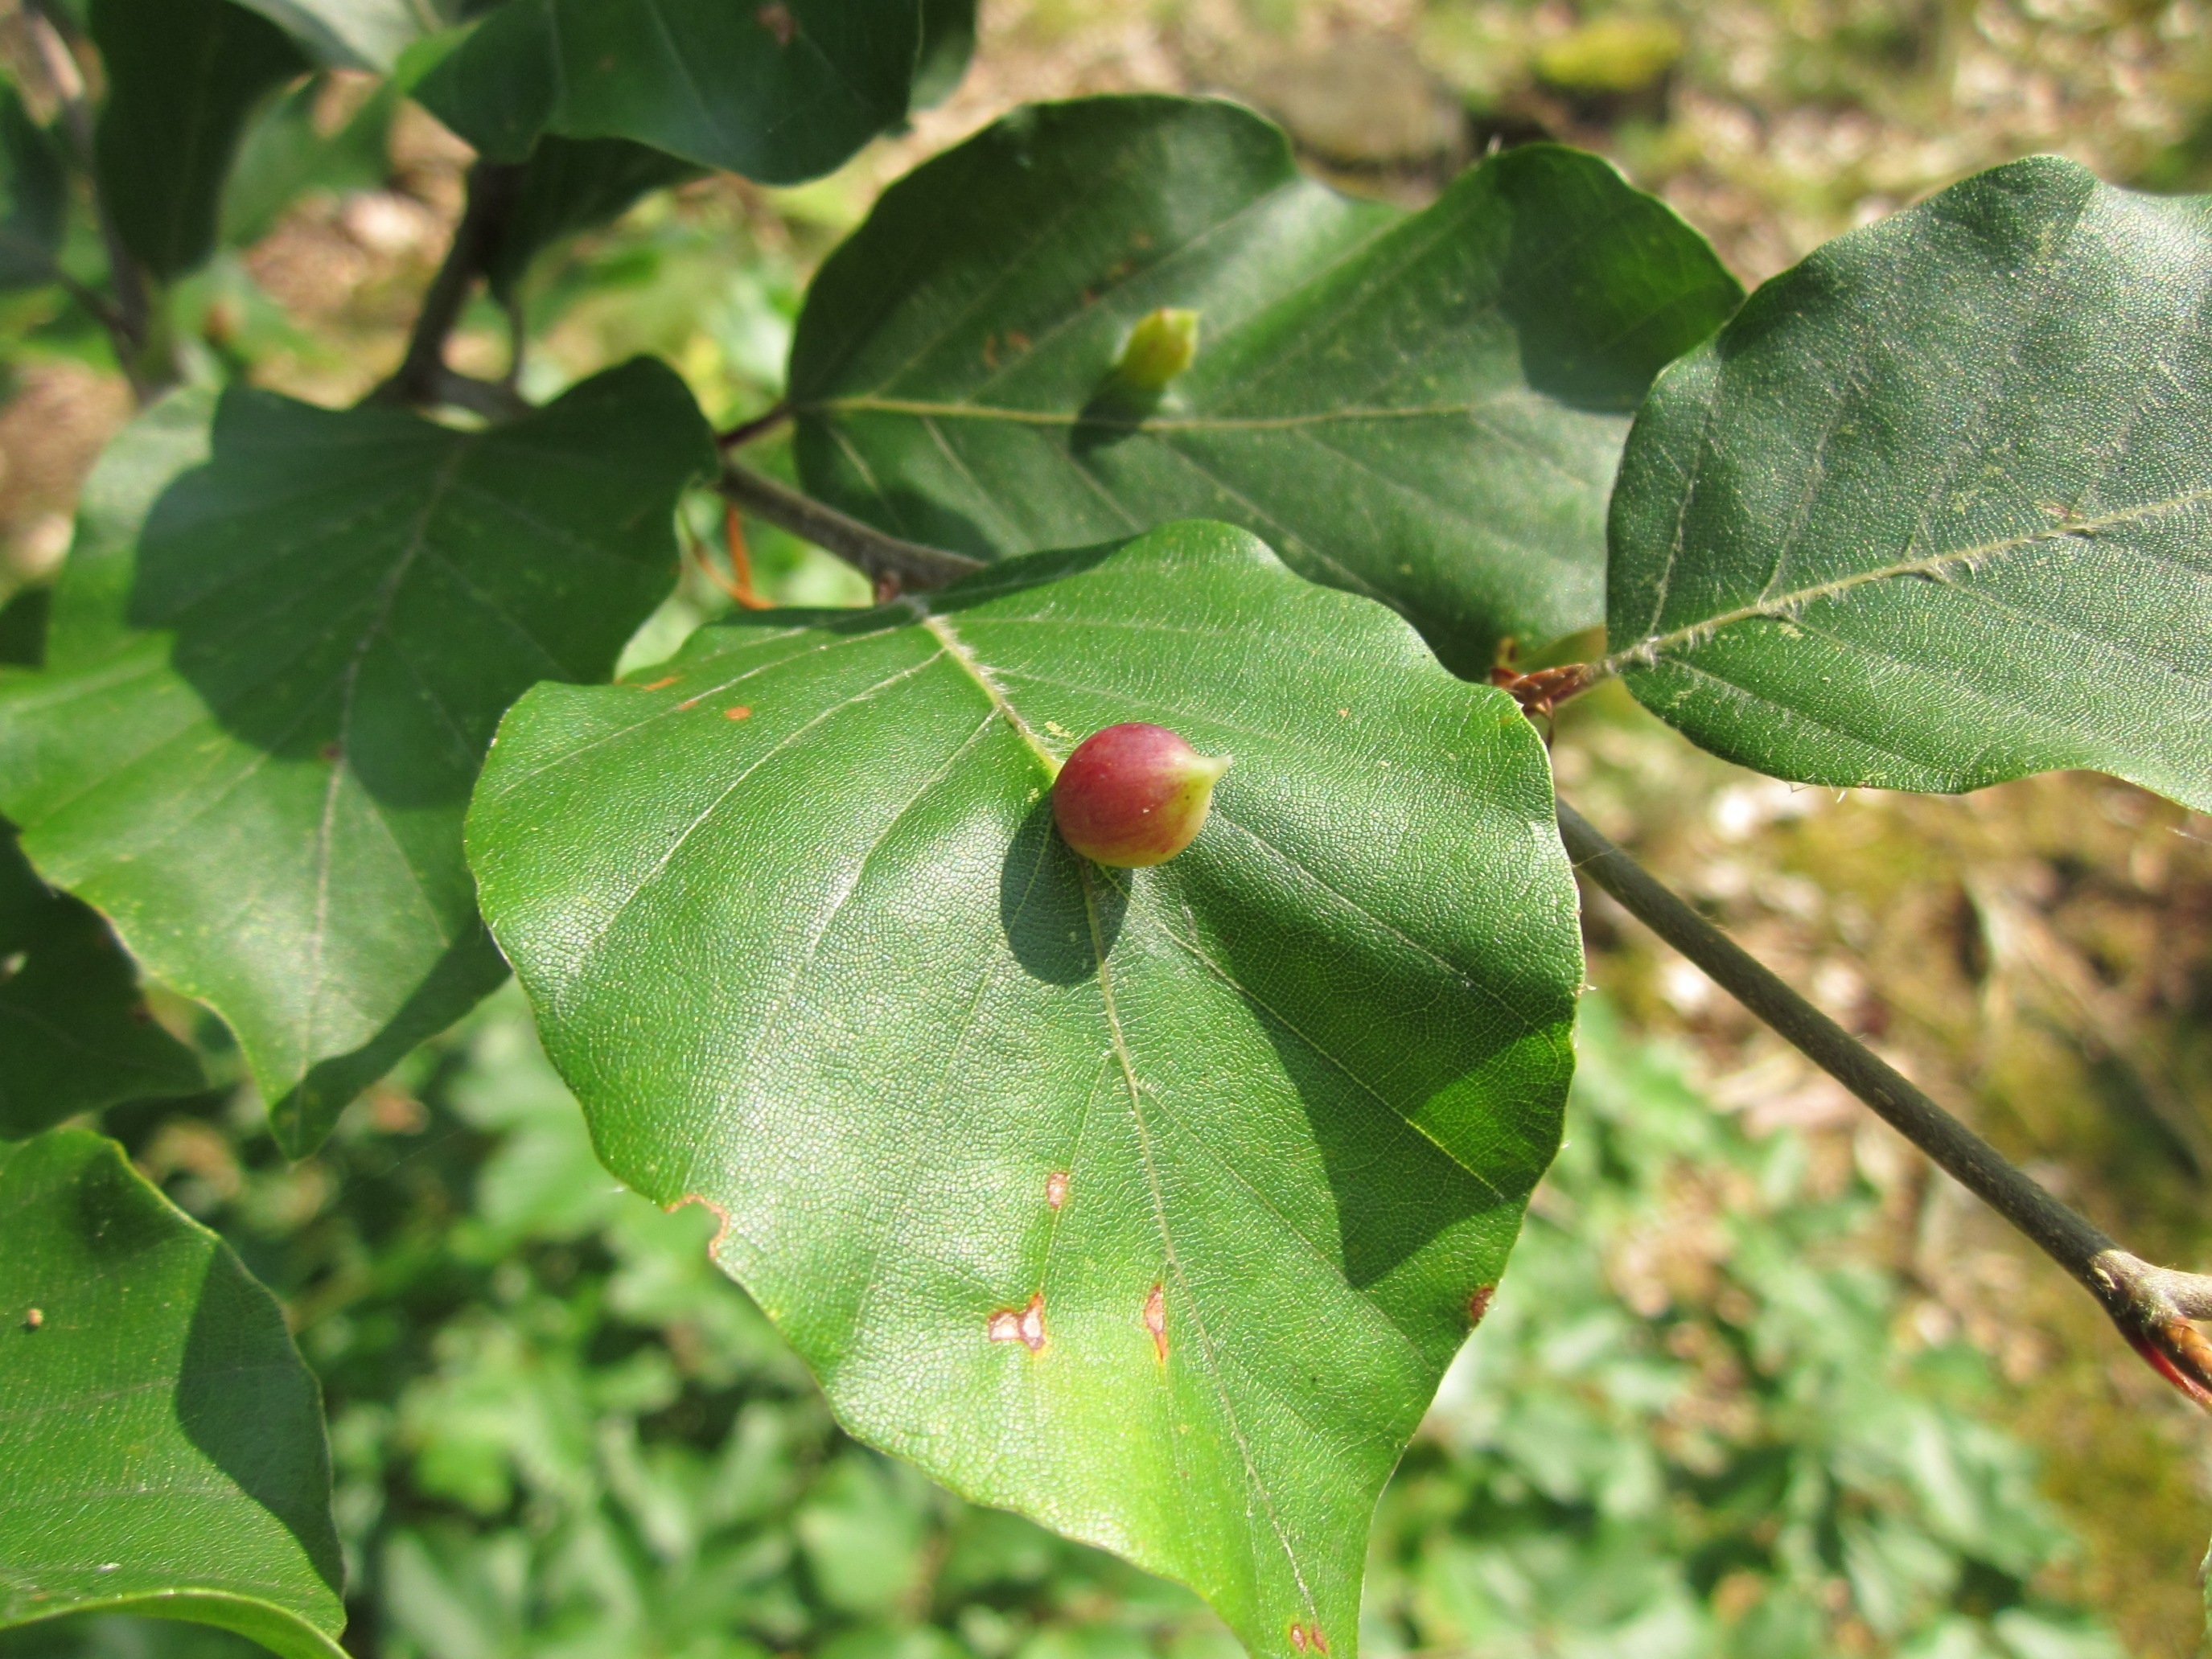
tree, branch, plant, fruit, leaf, flower, food, green, produce, macro, evergreen, autumn, botany, flora, leaves, holly, shrub, deciduous, species, flowering plant, fagus sylvatica, galls, european beech, common beech, woody plant, land plant, aquifoliaceae, aquifoliales